Brownsville affair

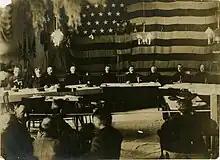
Court martial of Major Penrose, February 1907

Since arriving at Fort Brown on July 28, 1906, the black US soldiers had been required to follow the legal "color line mandate" from white citizens of Brownsville, which included the state's racial segregation law dictating separate accommodation for black people and white people, and Jim Crow customs such as showing respect for white people, as well as respect for local laws.